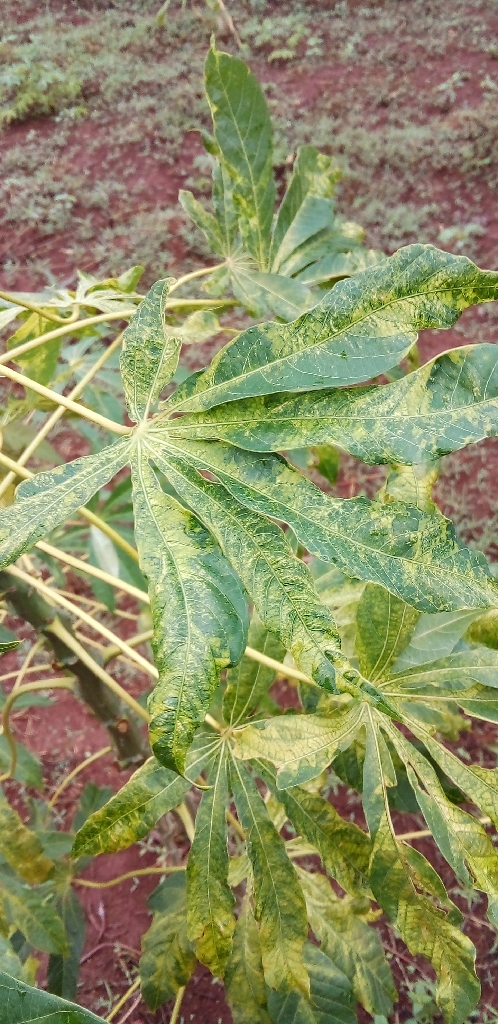
Label: cassava mosaic disease (cmd)